Residual-current device

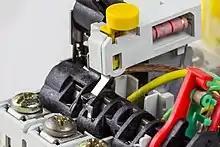
Test button (yellow), of a partially disassembled RCD

RCDs can and should be tested with a built-in test button to confirm basic functionality on a regular basis. If the switch mechanism is not operated for a long period then they can become liable to getting stuck. This is not generally a problem for an overcurrent circuit breaker because the force from the amount of current involved with those when they trip can be sufficient to break them free if stuck, however an RCD is designed to trip on a very small amount of current which can excerpt far too weak a force to break a stuck switch free, thus failing to operate the safety device. By operating the test button on a regular basis it can be seen whether or not a device is getting stuck. If so then manually operating the switch a few times may free it up temporarily and replacement can be considered. More thorough testing performed by a suitably competent person as part of a periodic test of an electrical installation might include checking what amount of current is required to make each device trip, and how quickly they trip, to check that they are performing within specification.